Hexshogi

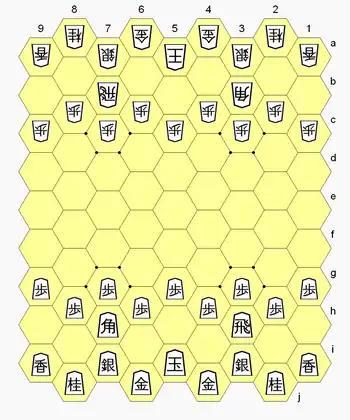
Hexshogi gameboard and starting position

Hexshogi is a shogi variant for two players created by George R. Dekle Sr. in 1986. The gameboard comprises 85 hexagonal cells. The game is in all respects the same as shogi, except that piece moves have been transfigured for the hexagonal board-cell geometry.